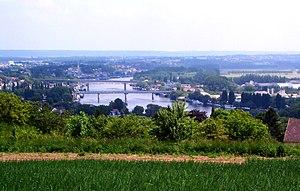
Chanteloup-les-Vignes est une commune française située dans le département des Yvelines en région Île-de-France. Au dernier recensement de 2017, la commune comptait 10 374 habitants.